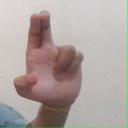
अक्षर: आ